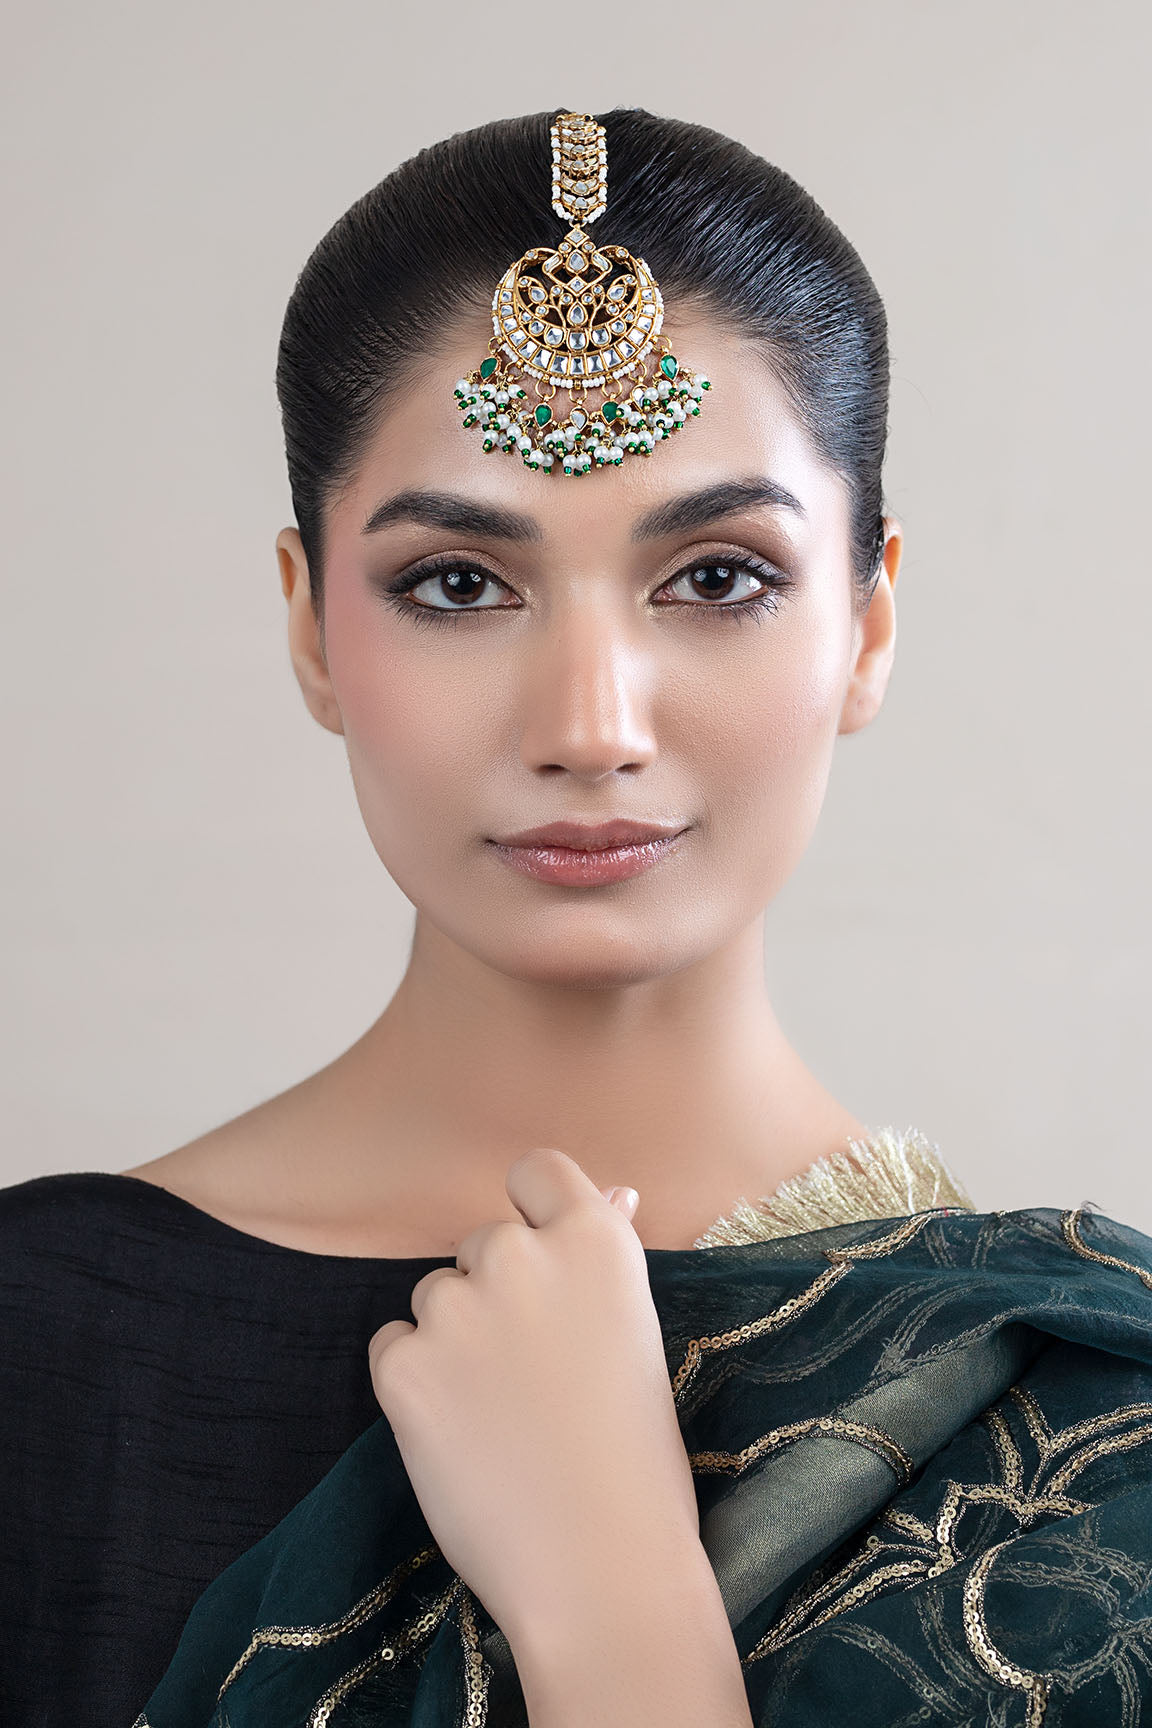
green kundan necklace